List of birds of Montana

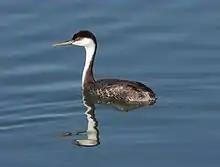
Western grebe

Order: PodicipediformesFamily: Podicipedidae